Spiros Stathoulopoulos

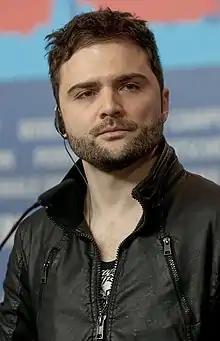
Stathoulopoulos at the 2012 Berlin Film Festival

Spiros Stathoulopoulos (born 1978) is a Greek-Colombian film director best known for the continuously shot thriller "PVC-1" (2007) and "Meteora" (2012).